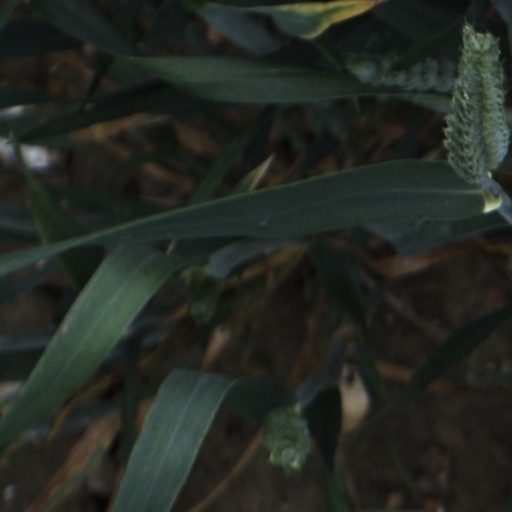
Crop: wheat